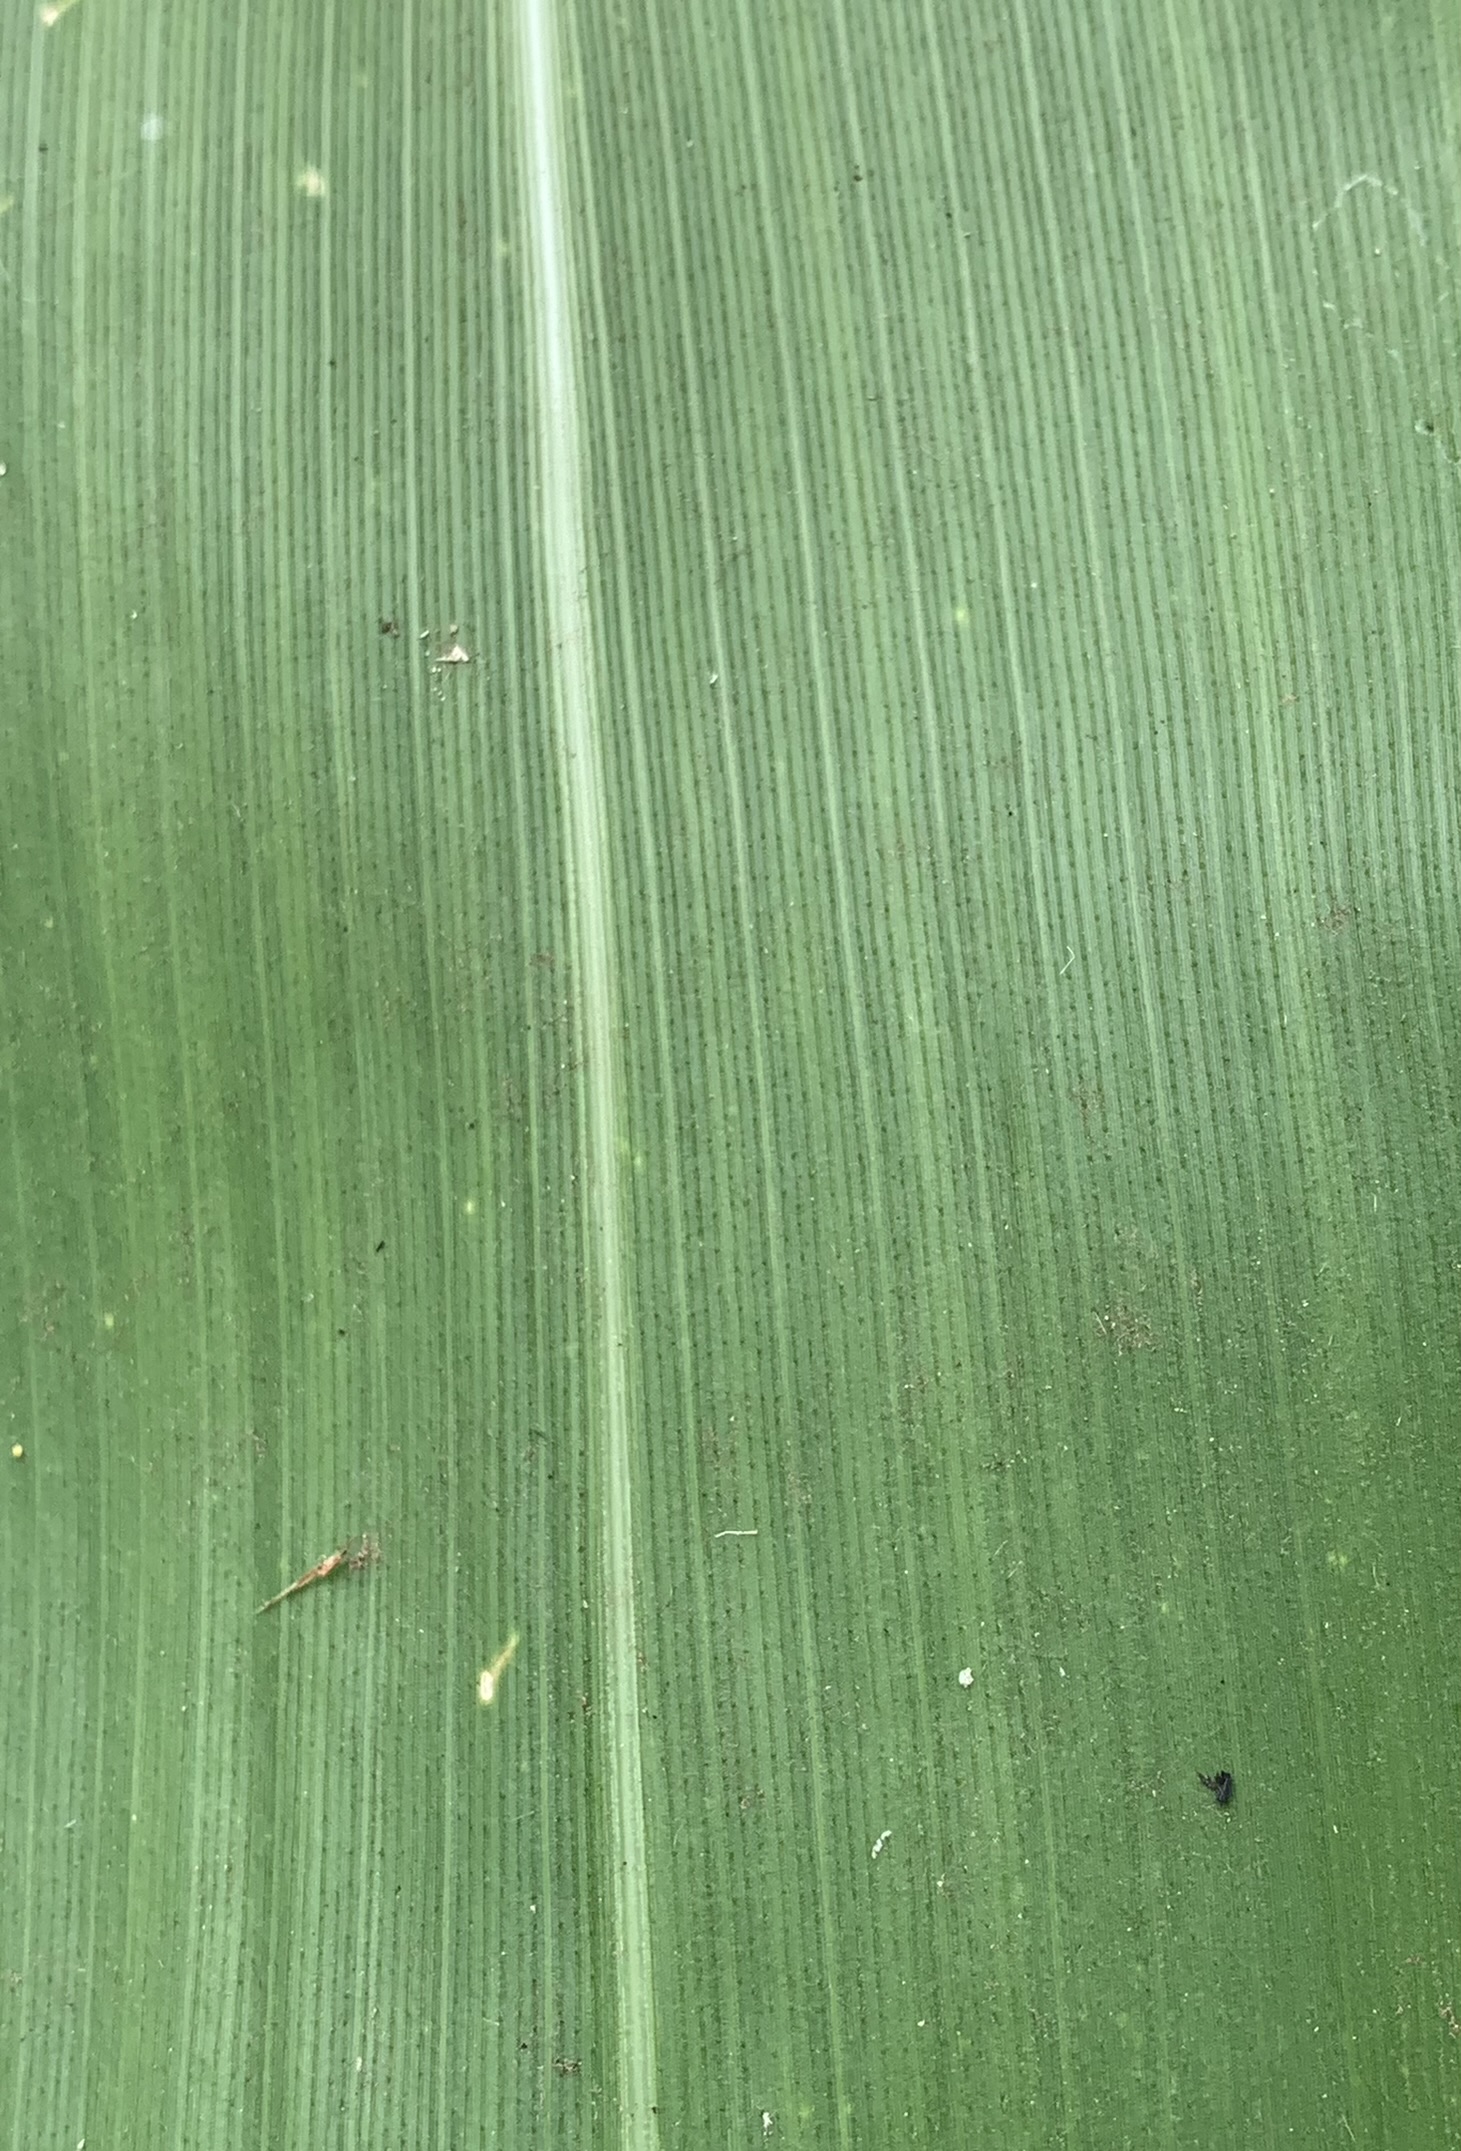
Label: Healthy